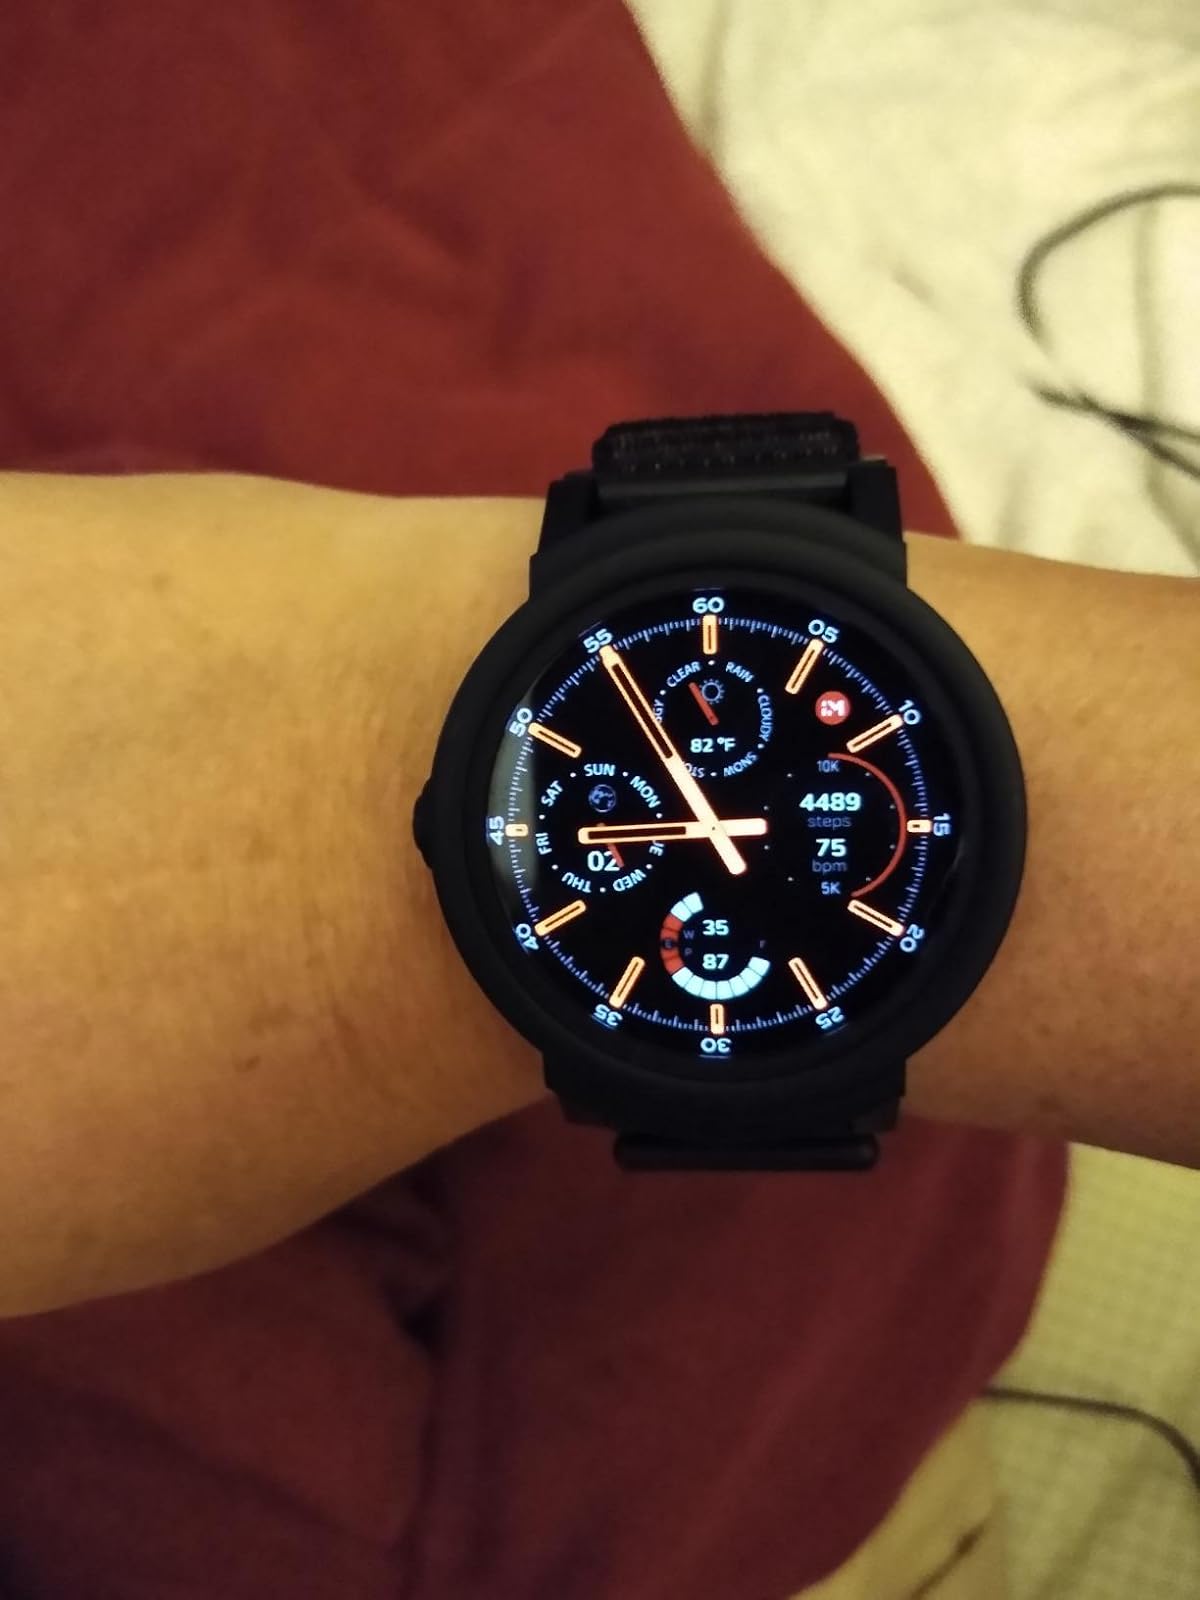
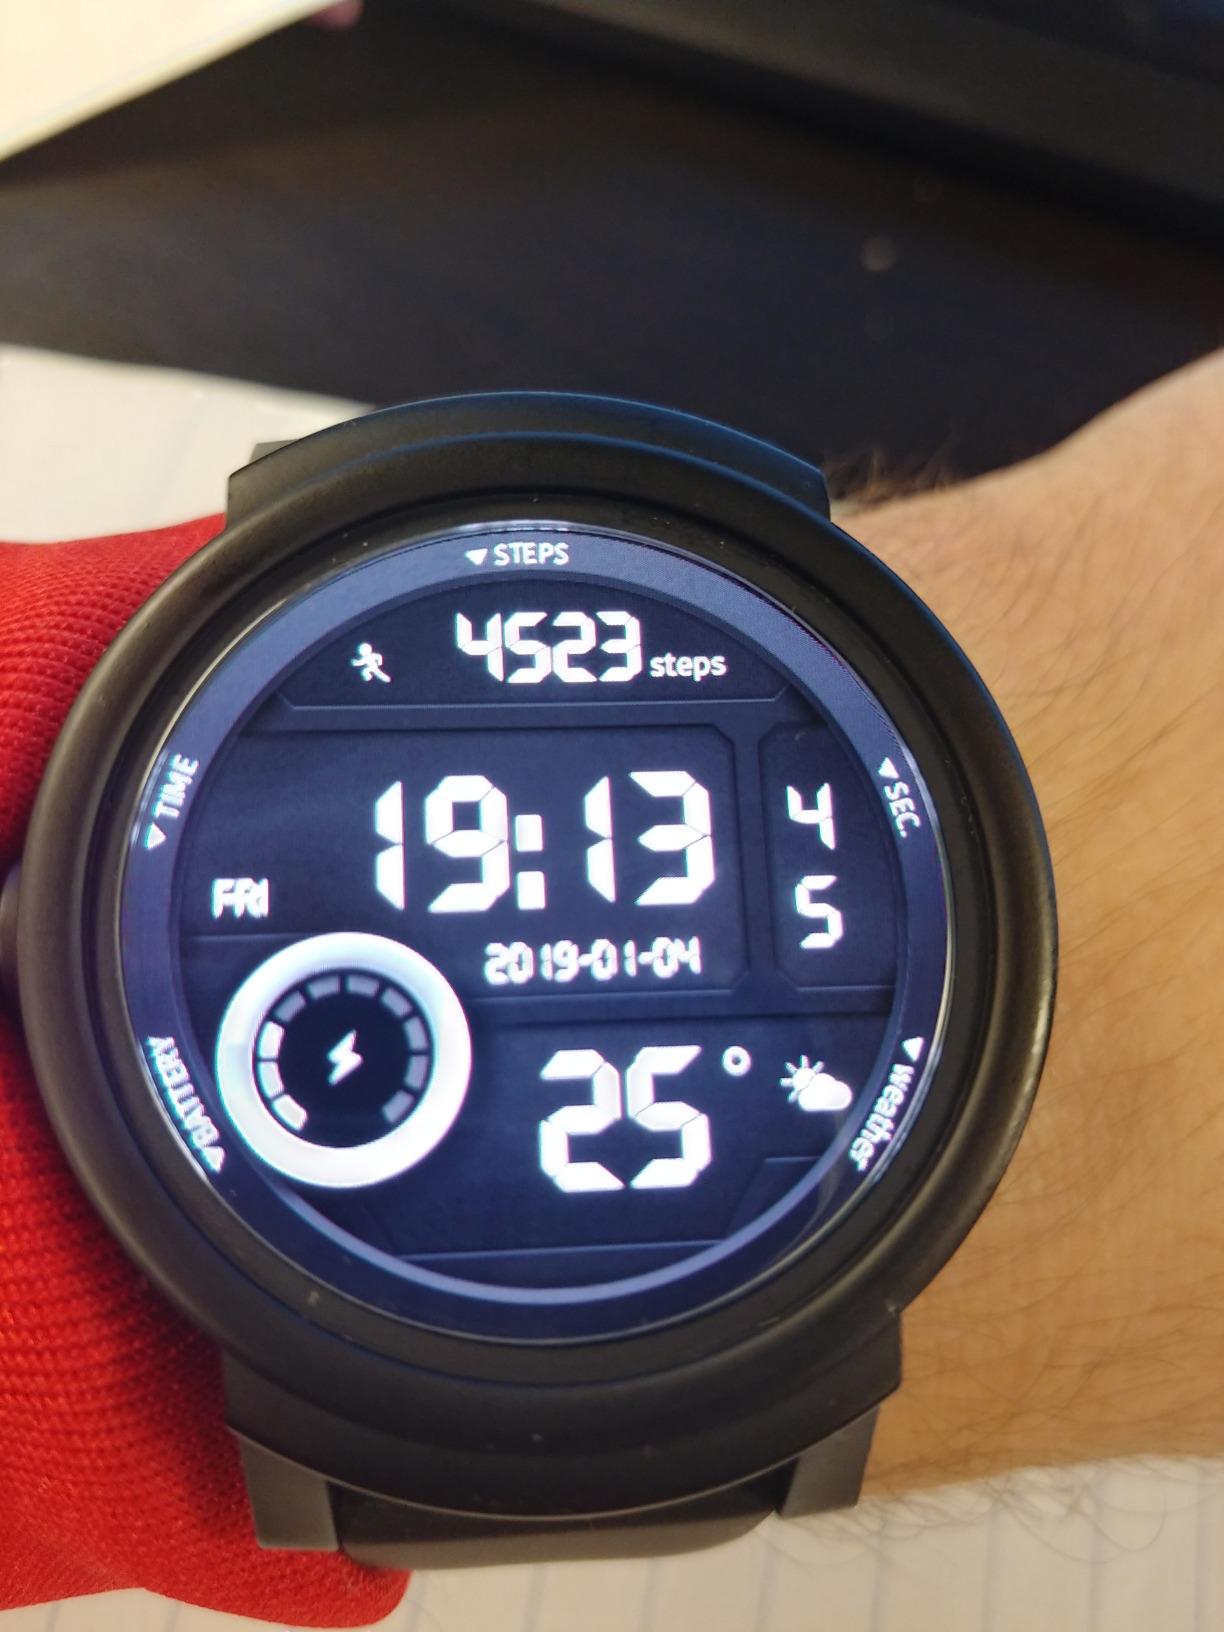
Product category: smartwatch
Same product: yes